Olympia, Washington

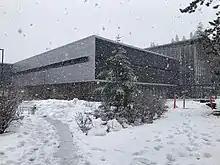
South Puget Sound Community College is a public community college in the city.

According to the city's 2023 Annual Comprehensive Financial Report (ACFR), the unemployment rate was 4.8% and the median household income was $67,975; the top local employers were: